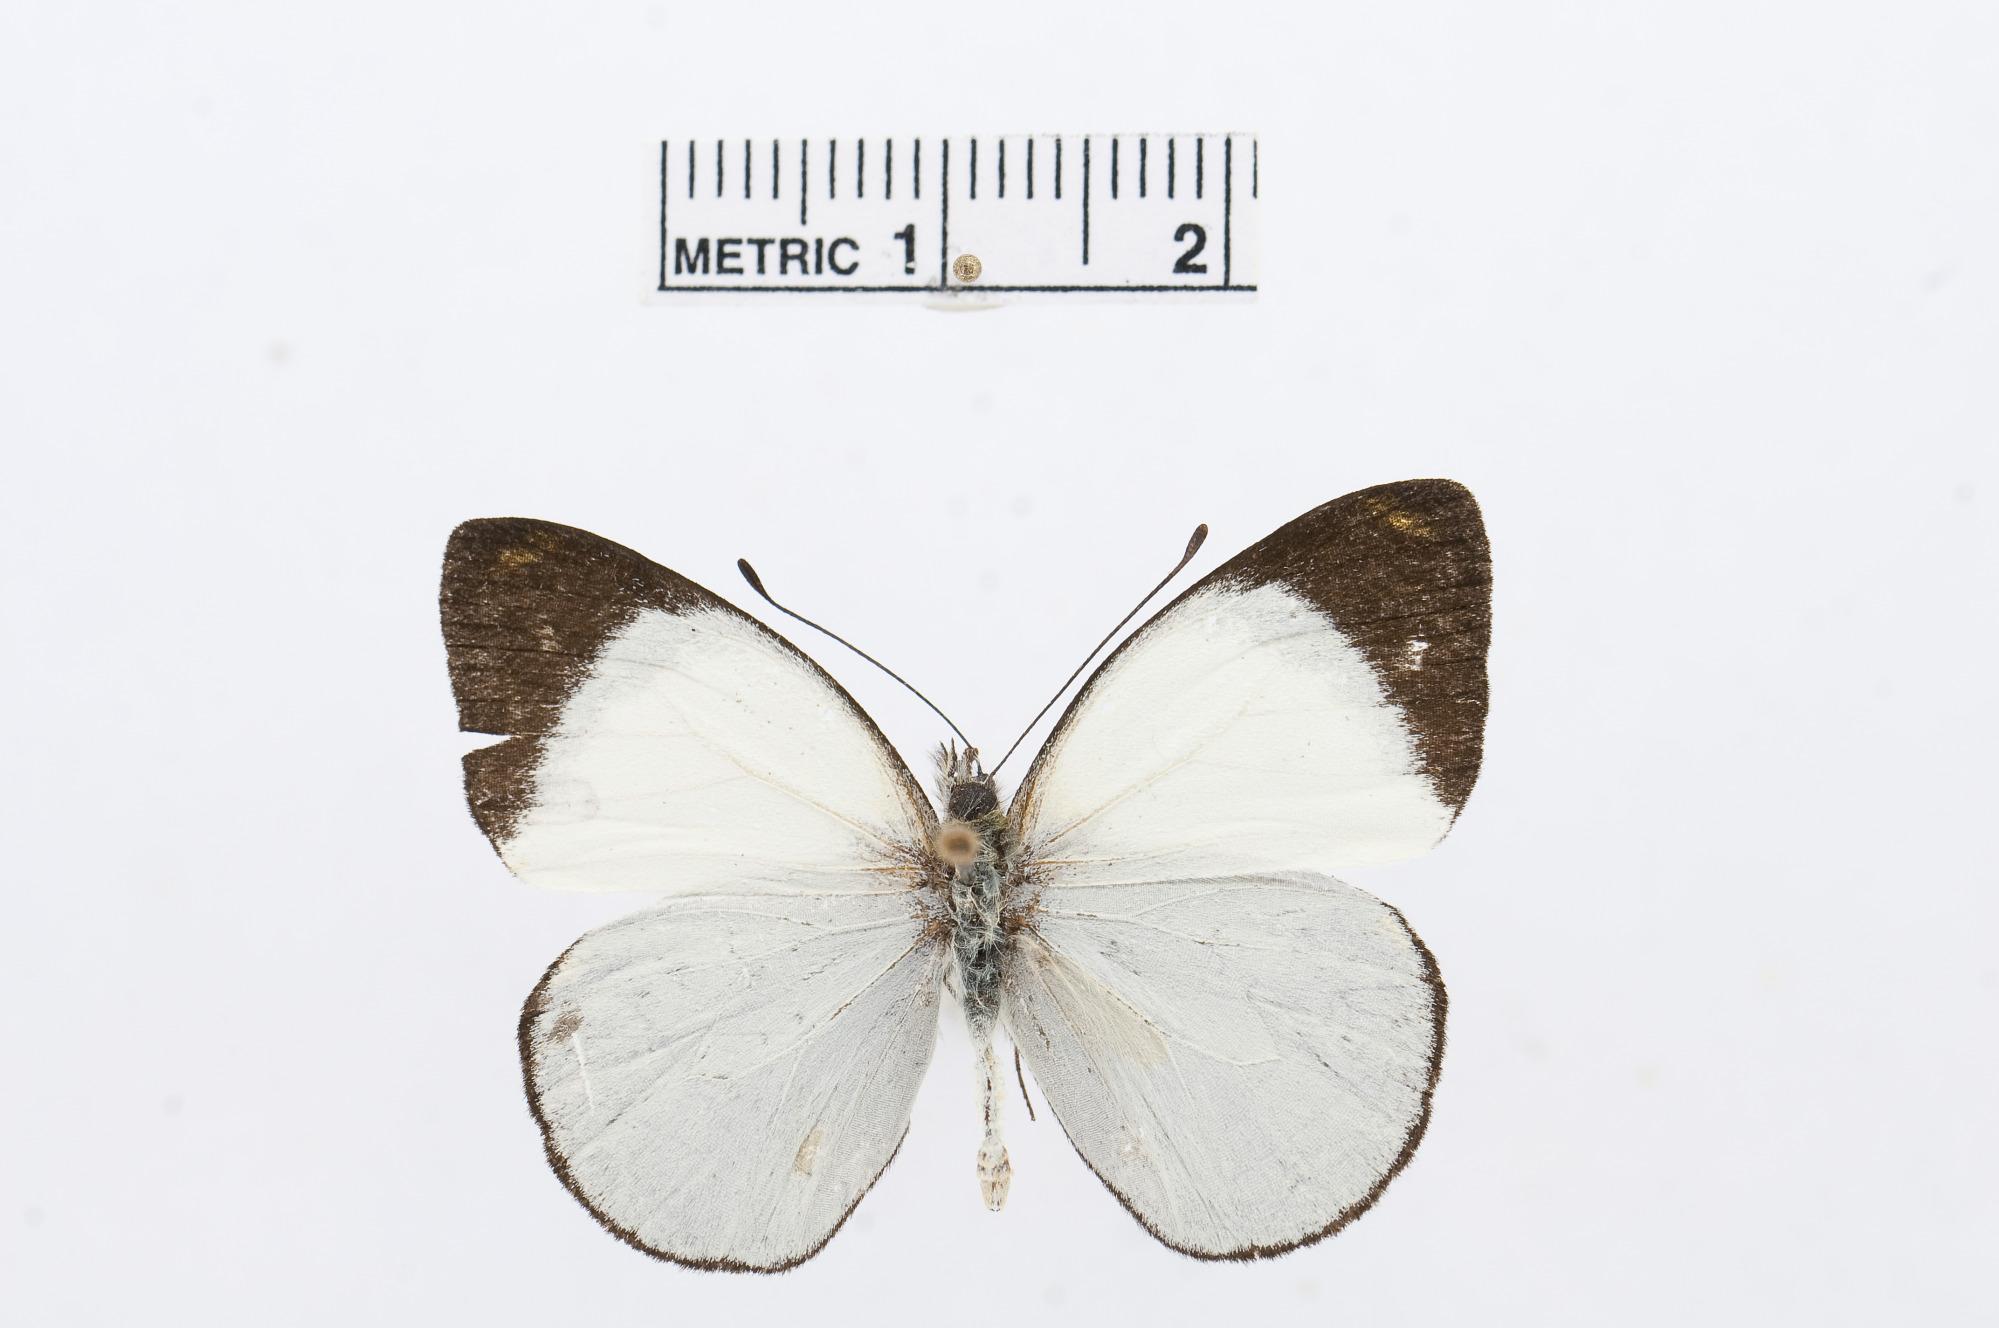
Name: Delias eudiabolis
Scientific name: Delias eudiabolis
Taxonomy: Animalia, Arthropoda, Hexapoda, Insecta, Lepidoptera, Pieridae, Pierinae